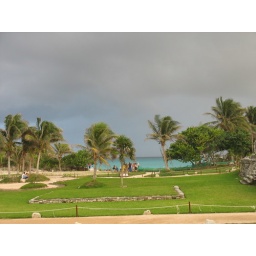
The water was such a cool color against the green and the gray sky.